Lithops schwantesii

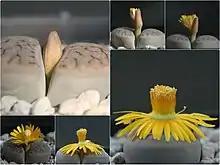

This particular species, like that of all in its genus, grows best in direct sunlight. It originates and grows in South Africa. The plant has channels that run along the tops of its leaves. The channels are irregular, and do not usually run in a common pattern. Leaves are usually grey with tinges of red, blue pink, brown, or green. Its flowers are small-medium in size and yellow in color.